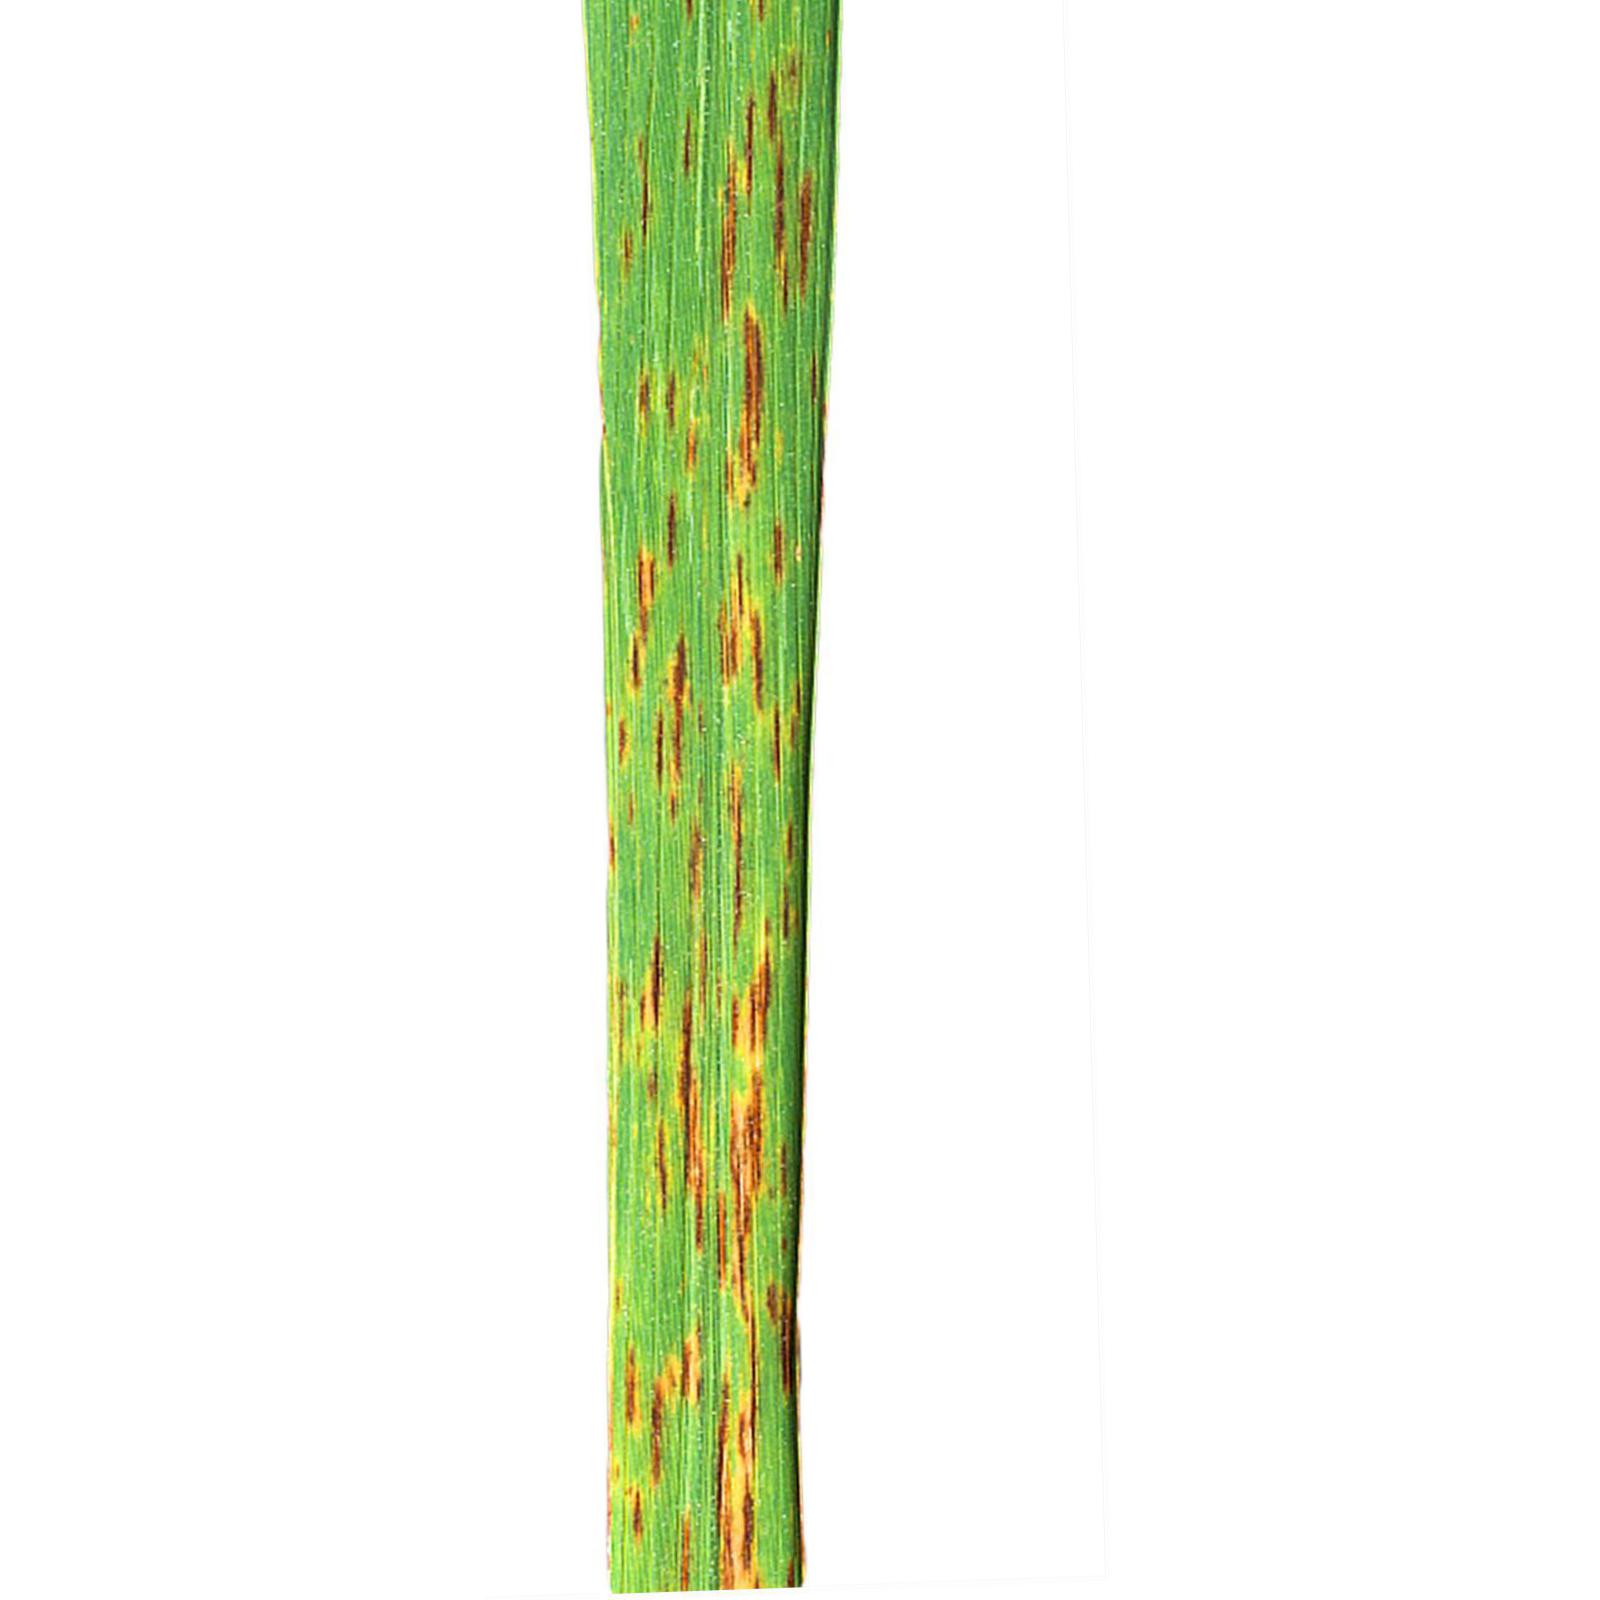
Nhãn: Bệnh Gạch Nâu ( Narrow Brown Spot )